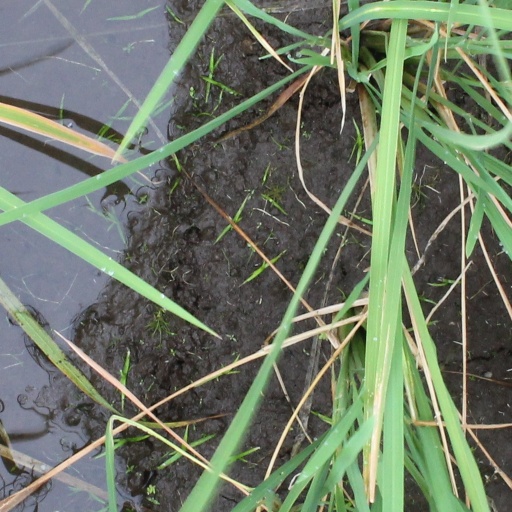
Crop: rice